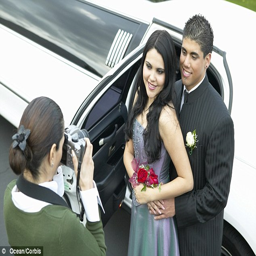
prom night : this rite of passage is something all seniors look forward to .